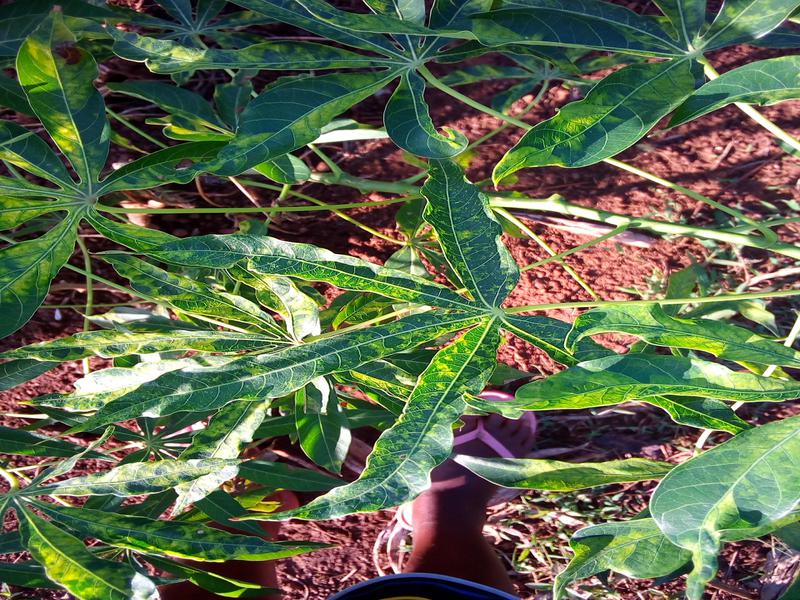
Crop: cassava
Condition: mosaic_disease